Accusation in a mirror

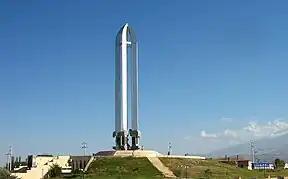
The Iğdır Genocide Memorial and Museum in Turkey

Gregory S. Gordon traced the early use of propaganda to the Armenian genocide in the Ottoman Empire during World War I. Gordon wrote that the "Young Turk government created the template for the modern genocidal propaganda campaign".